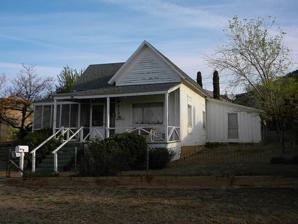
Building: Ross H. Blakely House
Country: United States of America
Year built: 1897
Historic house in Arizona, United States United States historic place Ross H. Blakely House U.S. National Register of Historic Places Show map of Arizona Show map of the United States Location Kingman, Arizona Coordinates 35°11′29″N 114°2′56″W / 35.19139°N 114.04889°W / 35.19139; -114.04889 Built 1897 Architectural style Queen Anne MPS Kingman MRA NRHP reference No. 86003763 Added to NRHP January 7, 1988 The Ross H. Blakely House is a Queen Anne style house located in Kingman , Arizona . The house is listed on the National Register of Historic Places . Description The Ross H. Blakely House is located at 519 Spring Street in Kingman, Arizona. The home was built in 1897 and it is a Queen Anne style . Ross Blakeley was the son of William G. Blakely .  He passed the bar in 1910 and started his practice. He also did some ranching. He served in county and territorial positions and was very active in the civic affairs of Kingman. The home was added to the National Register of Historic Places in 1988. References